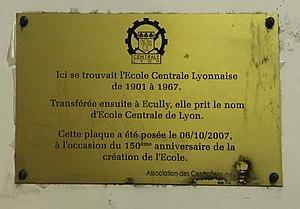
Plaque rappelant l'emplacement de l'école centrale lyonnaise (future école centrale de Lyon), rue Chevreul, à Lyon.
L'École centrale de Lyon est l'une des 205 écoles d'ingénieurs françaises accréditées au 1ᵉʳ septembre 2019 à délivrer un diplôme d'ingénieur.